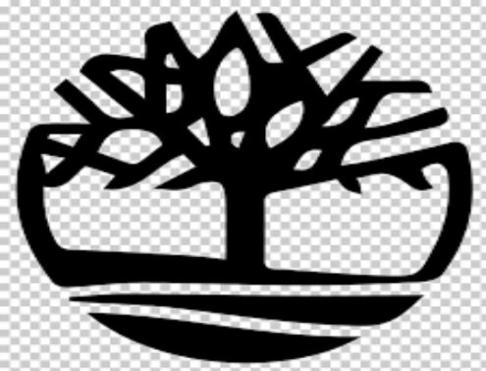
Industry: Clothes